Gadow's Mill

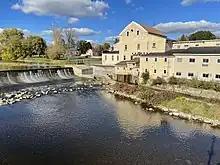
Gadow's Mill, October 2021

In 1843, Robert Price built a sawmill on the Milwaukee River. When completed, the mill measured , and was two and one half stories high. In 1847, the mill was converted to grind wheat into flour and Price renamed the facility as the Barton Roller Mills. For many years Washington County farmers brought their wheat to Price's mill where it was ground, packed into wooden barrels, and shipped by wagon to Allenton from where it was then shipped by rail to larger markets.